USS Gearing

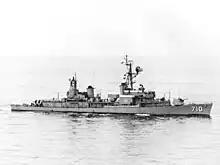
"Gearing" after her FRAM I modernisation, in 1967.

In October 1962 "Gearing" took part in the American naval blockade of Cuba in response to Cuban Missile Crisis, the basing of Soviet ballistic missiles on that island, and was the first to intercept a Soviet vessel. After diplomatic negotiations ended this crisis, "Gearing" returned to Norfolk on 1 November 1962. Through the remainder of 1962 she continued operations in the Atlantic.